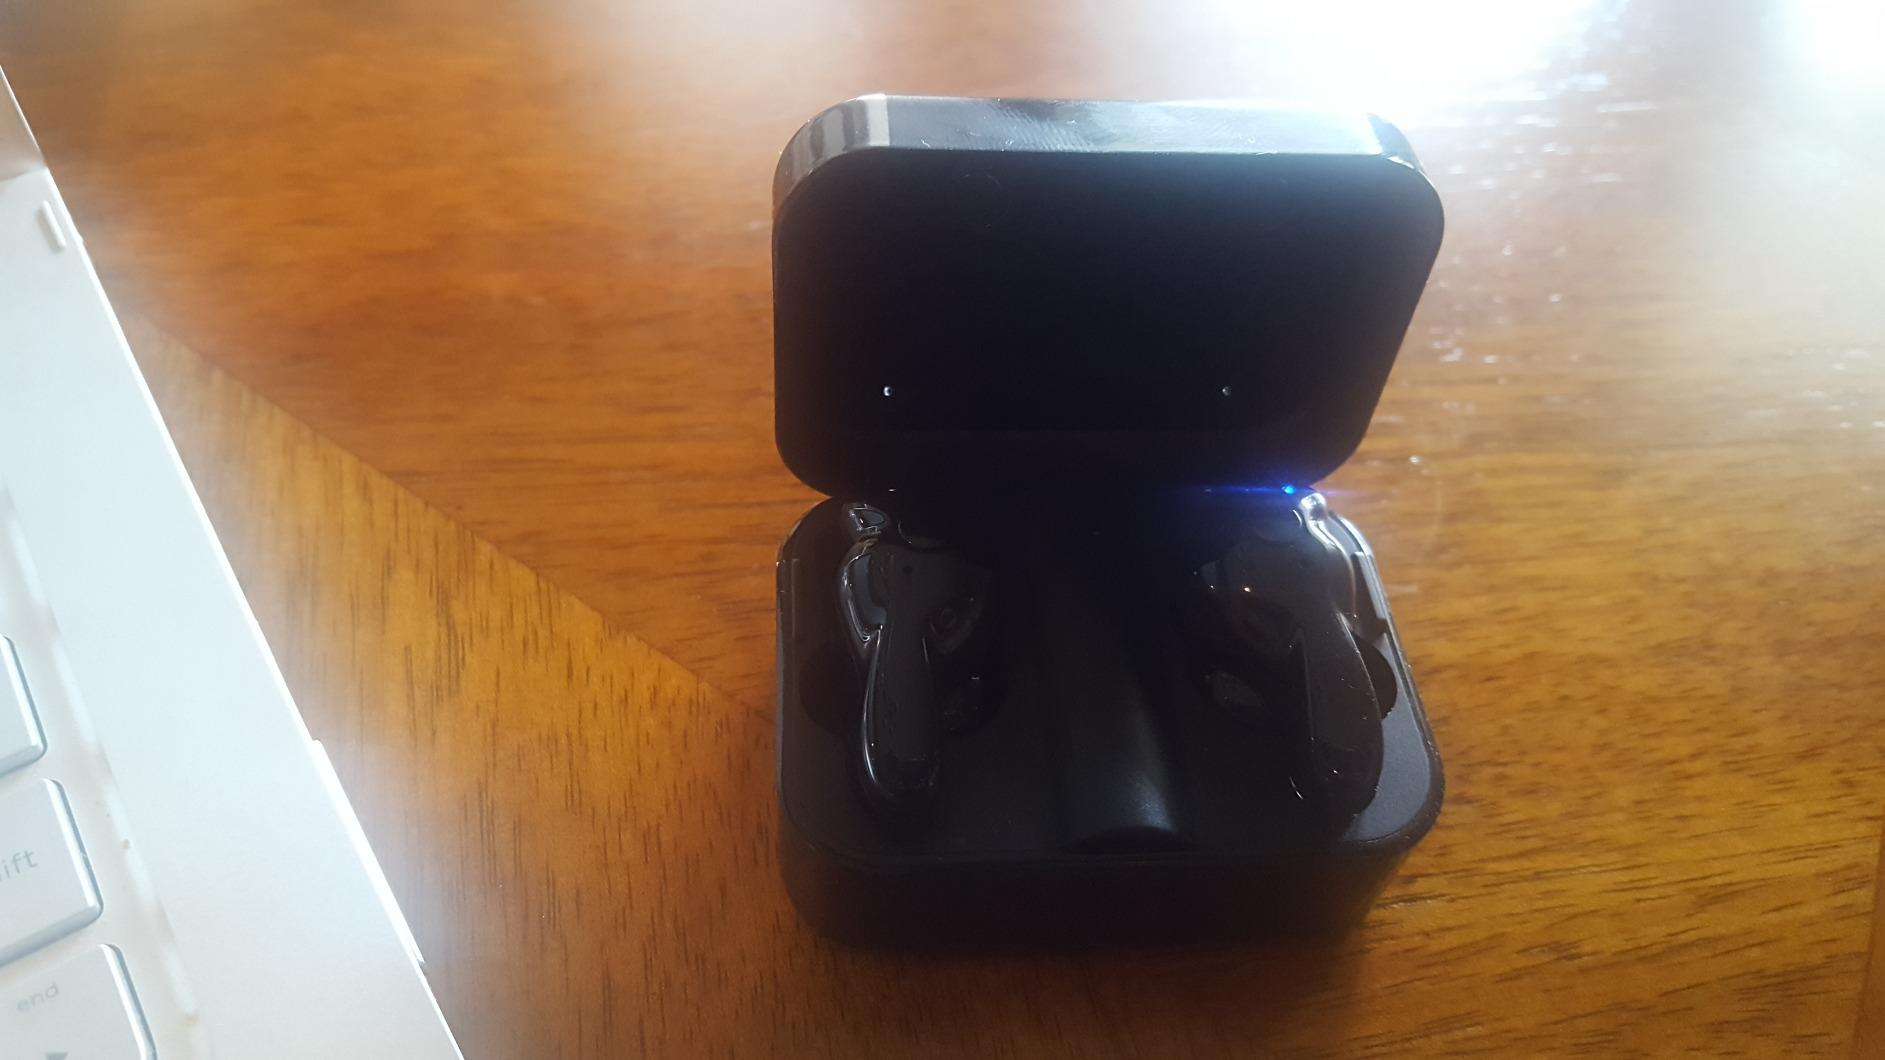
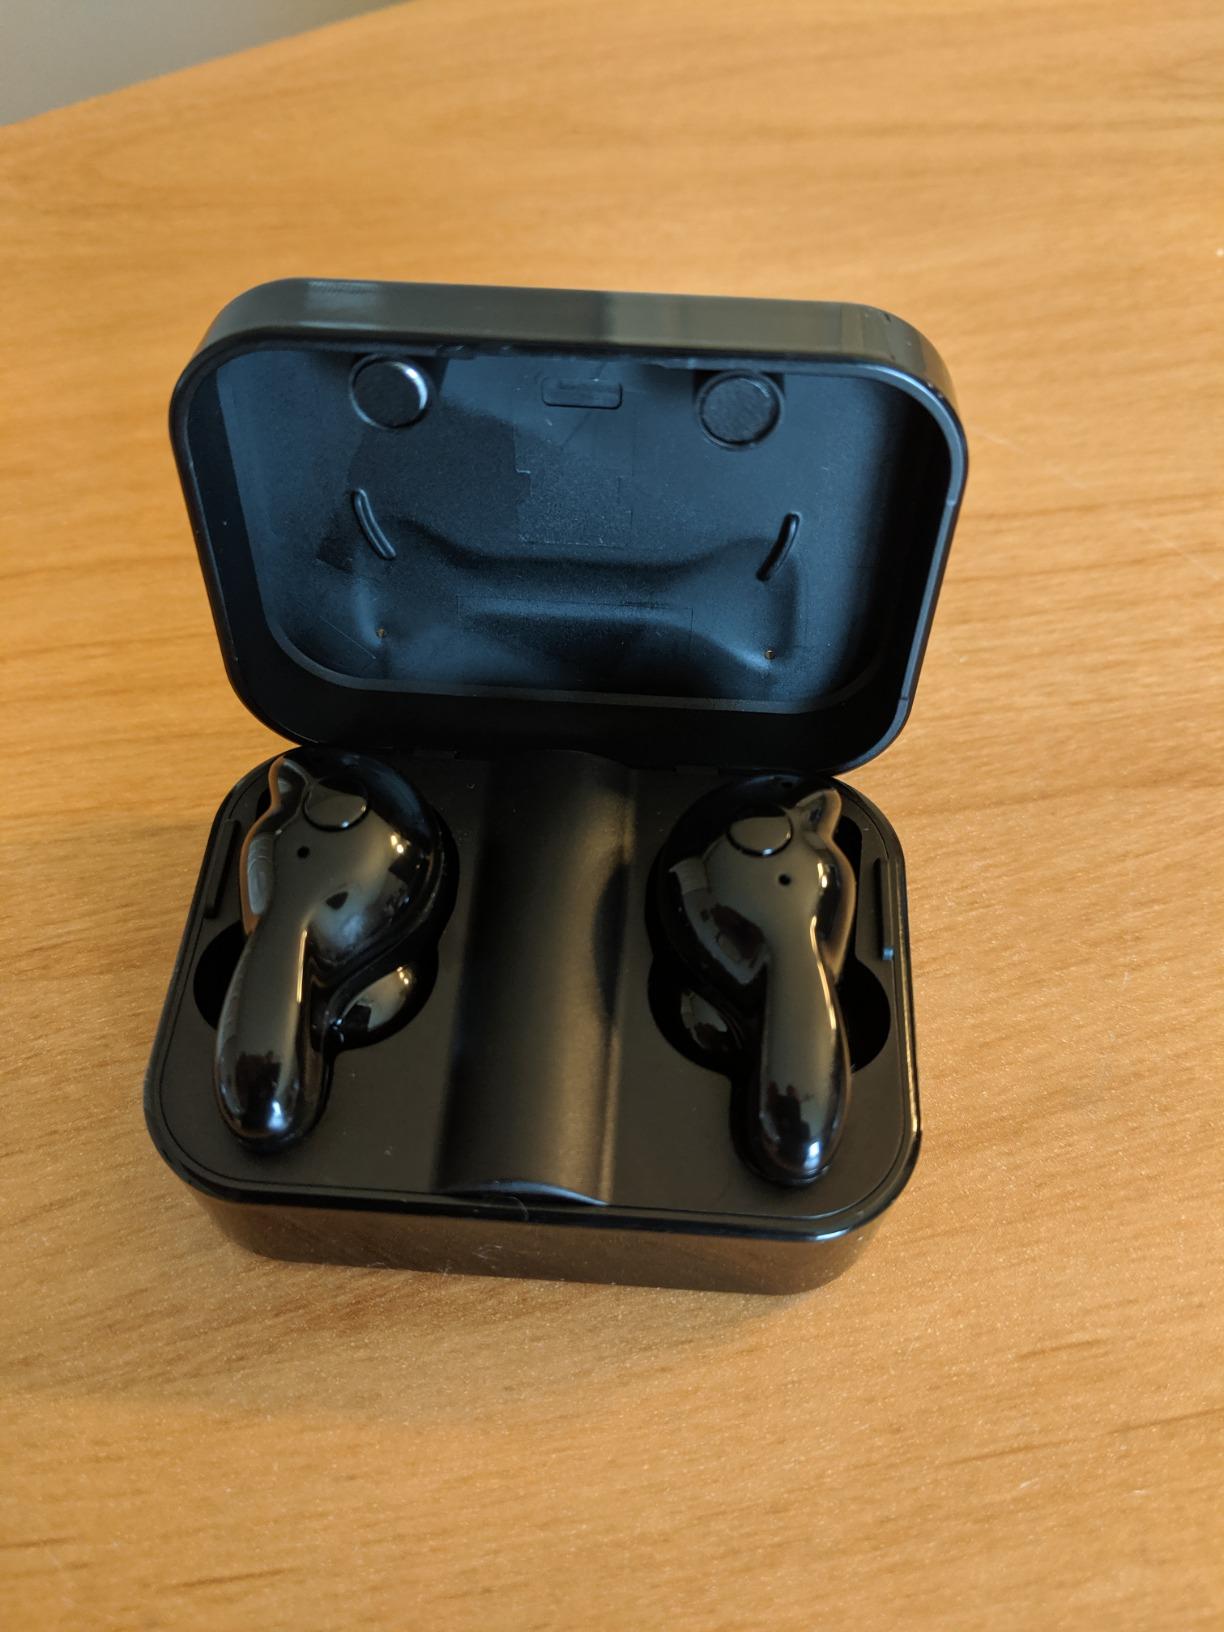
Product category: earbuds
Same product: yes